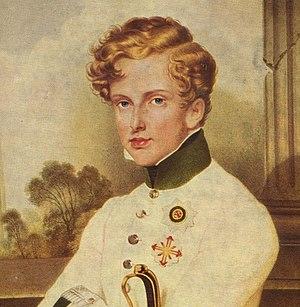
Joseph Bonaparte, né le 7 janvier 1768 à Corte, pendant la période d'indépendance de la République corse, et mort le 28 juillet 1844 à Florence, dans le grand-duché de Toscane, est un homme d'État français et le frère aîné de l'empereur Napoléon Iᵉʳ. Sa carrière politique, diplomatique et militaire est intimement liée à celle de son frère Napoléon.
Zákupy est une ville du district de Česká Lípa, dans la région de Liberec, en République tchèque. Sa population s'élevait à 2 845 habitants en 2018.
Frédérique Sophie Dorothée Wilhelmine de Wittelsbach, duchesse de Bavière puis archiduchesse d'Autriche, princesse de Bohème et de Hongrie, née le 27 janvier 1805 à Munich et morte le 28 mai 1872 à Vienne, est un membre par alliance de la maison de Habsbourg-Lorraine, « le seul homme de la famille » disait d'elle le chancelier Metternich. Elle est la mère des empereurs François-Joseph Iᵉʳ d'Autriche et Maximilien Iᵉʳ du Mexique.
Duc de Reichstadt est le titre donné au fils de Napoléon Iᵉʳ et de Marie-Louise d'Autriche par son grand-père maternel François Iᵉʳ d'Autriche.
Auguste Frédéric Louis Viesse de Marmont, duc de Raguse, maréchal d'Empire et pair de France, est un militaire français né le 20 juillet 1774 à Châtillon-sur-Seine et mort le 2 mars 1852 à Venise.